Mongolia

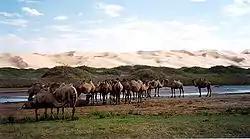
Bactrian camels by sand dunes in Gobi Desert

At , Mongolia is the world's 18th-largest country. It is significantly larger than the next-largest country, Peru. It mostly lies between latitudes 41° and 52°N (a small area is north of 52°), and longitudes 87° and 120°E. As a point of reference the northernmost part of Mongolia is on roughly the same latitude as Berlin (Germany) and Saskatoon (Canada), while the southernmost part is on roughly the same latitude as Rome (Italy) and Chicago (USA). The westernmost part of Mongolia is on roughly the same longitude as Kolkata in India, while the easternmost part is on the same longitude as Qinhuangdao and Hangzhou in China, as well as the western edge of Taiwan. Although Mongolia does not share a border with Kazakhstan, its westernmost point is only from Kazakhstan, nearly making a quadripoint.